Lee Creek Snowshoe Cabin

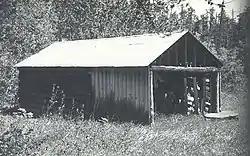

The Lee Creek Snowshoe Cabin was built in Glacier National Park in 1925–27 by Austin Swikert as a shelter for winter hikers. The log structure consists of a single room with wood floor, unfinished walls and roof. A trap door in the floor provides access to a small cellar food cache. There is a woodstove with metal chimney.